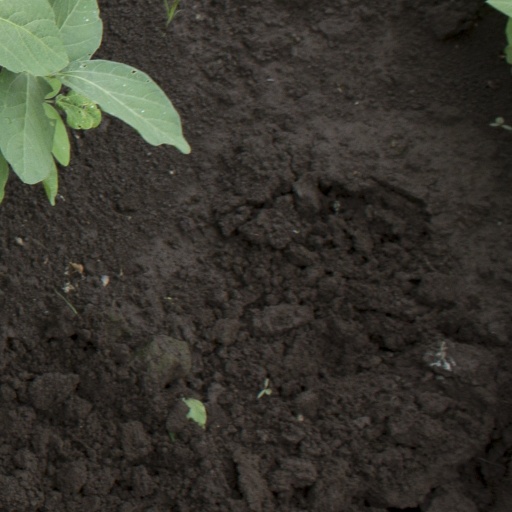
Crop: soybean